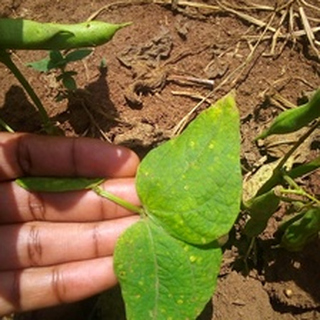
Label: bean_rust